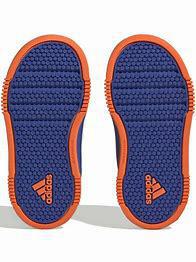
Brand: Adidas
Model: Tensaur Sport Training Hook And Loop